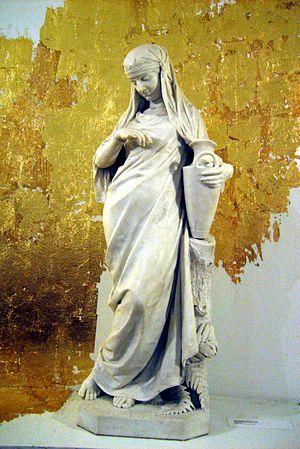
Le Musée d'art de Tampere est un musée situé à proximité de Pyynikintori dans le quartier Amuri à Tampere en Finlande.